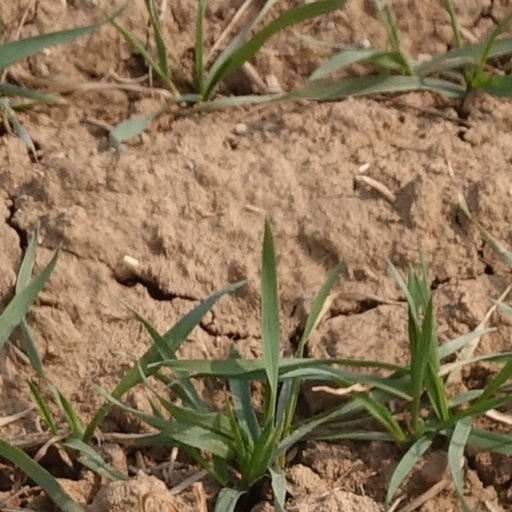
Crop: wheat